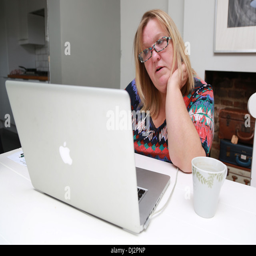
overweight middle aged woman with glasses using the internet